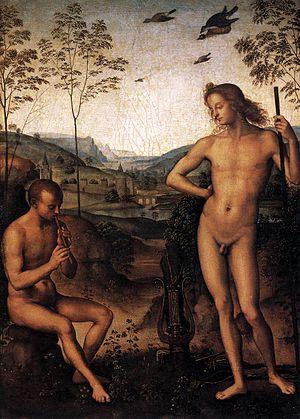
Apollon e il satiro Marsyas
Apollon et Marsyas ou Apollon et Daphnis est une peinture à thème mythologique du Pérugin, datant de 1483 environ, conservée au Musée du Louvre à Paris.
La Renaissance florentine dans les arts figuratifs est la nouvelle manière d'aborder les arts et la culture à Florence pendant la période allant approximativement du début du XVᵉ à la fin du XVIᵉ siècle. Ce nouveau langage figuratif est lié à une nouvelle façon de penser l'homme et le monde qui l'entoure à partir de la culture locale et de l'humanisme déjà mis en évidence au XIVᵉ siècle, entre autres par Pétrarque et Coluccio Salutati. Les nouveautés proposées dans les arts figuratifs au tout début du XVᵉ siècle par Filippo Brunelleschi, Donatello et Masaccio n'ont pas été immédiatement acceptées par la communauté et sont restées pendant une vingtaine d'années incomprises et minoritaires par rapport au gothique international.
Renaissance est une exposition temporaire du Louvre-Lens qui a lieu dans la Galerie des expositions temporaires, du 4 décembre 2012, jour de l'inauguration, jusqu'au 11 mars 2013. Cette exposition présente au travers de 270 œuvres environ la période de la Renaissance européenne, du XVᵉ siècle au XVIᵉ siècle. Bien que quelques œuvres soient prêtées par le musée de Cluny, le musée des arts décoratifs de Paris, ou le musée national de la Renaissance au château d'Écouen, la quasi-intégralité des œuvres proviennent du musée du Louvre, et plus précisément des départements des peintures, des sculptures, des objets d'art et des Arts graphiques.